Battle of Fort Sumter

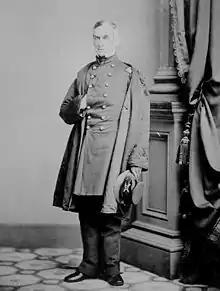
Maj. Robert Anderson

South Carolina authorities considered Anderson's move to be a breach of faith. Governor Francis Wilkinson Pickens believed that President Buchanan had made implicit promises to him to keep Sumter unoccupied and suffered political embarrassment as a result of his trust in those promises. Buchanan, a former U.S. Secretary of State and diplomat, had used carefully crafted ambiguous language to Pickens, promising that he would not "immediately" occupy it. From Major Anderson's standpoint, he was merely moving his existing garrison troops from one of the locations under his command to another. He had received instructions from the War Department on December 11, written by Major General Don Carlos Buell, Assistant Adjutant General of the Army, approved by Secretary of War John B. Floyd: